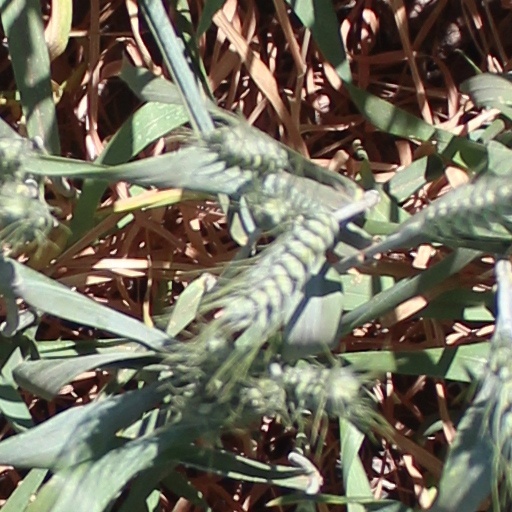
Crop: wheat